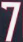
Number: 7